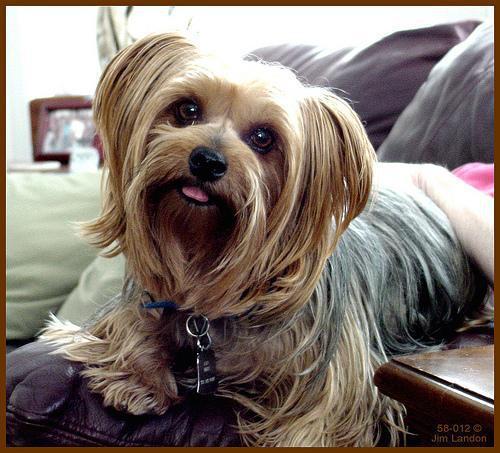
Yorkshire_terrier